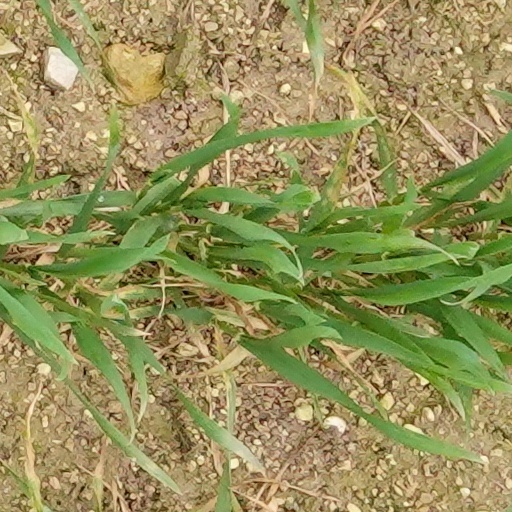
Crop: wheat